Pražský Krysařík

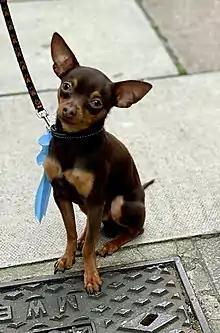
A brown and tan Pražský Krysařík male

The most common color is black and tan, which is also the original color. Lately, other colors have been approved: brown and tan, blue and tan, lilac and tan, yellow, pink, red, and merle.